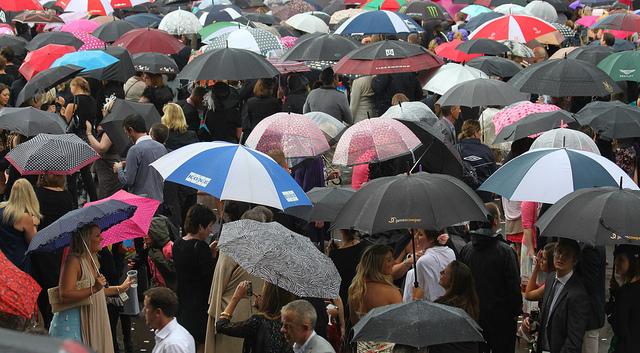
A crowd of people with lots of different umbrellas.